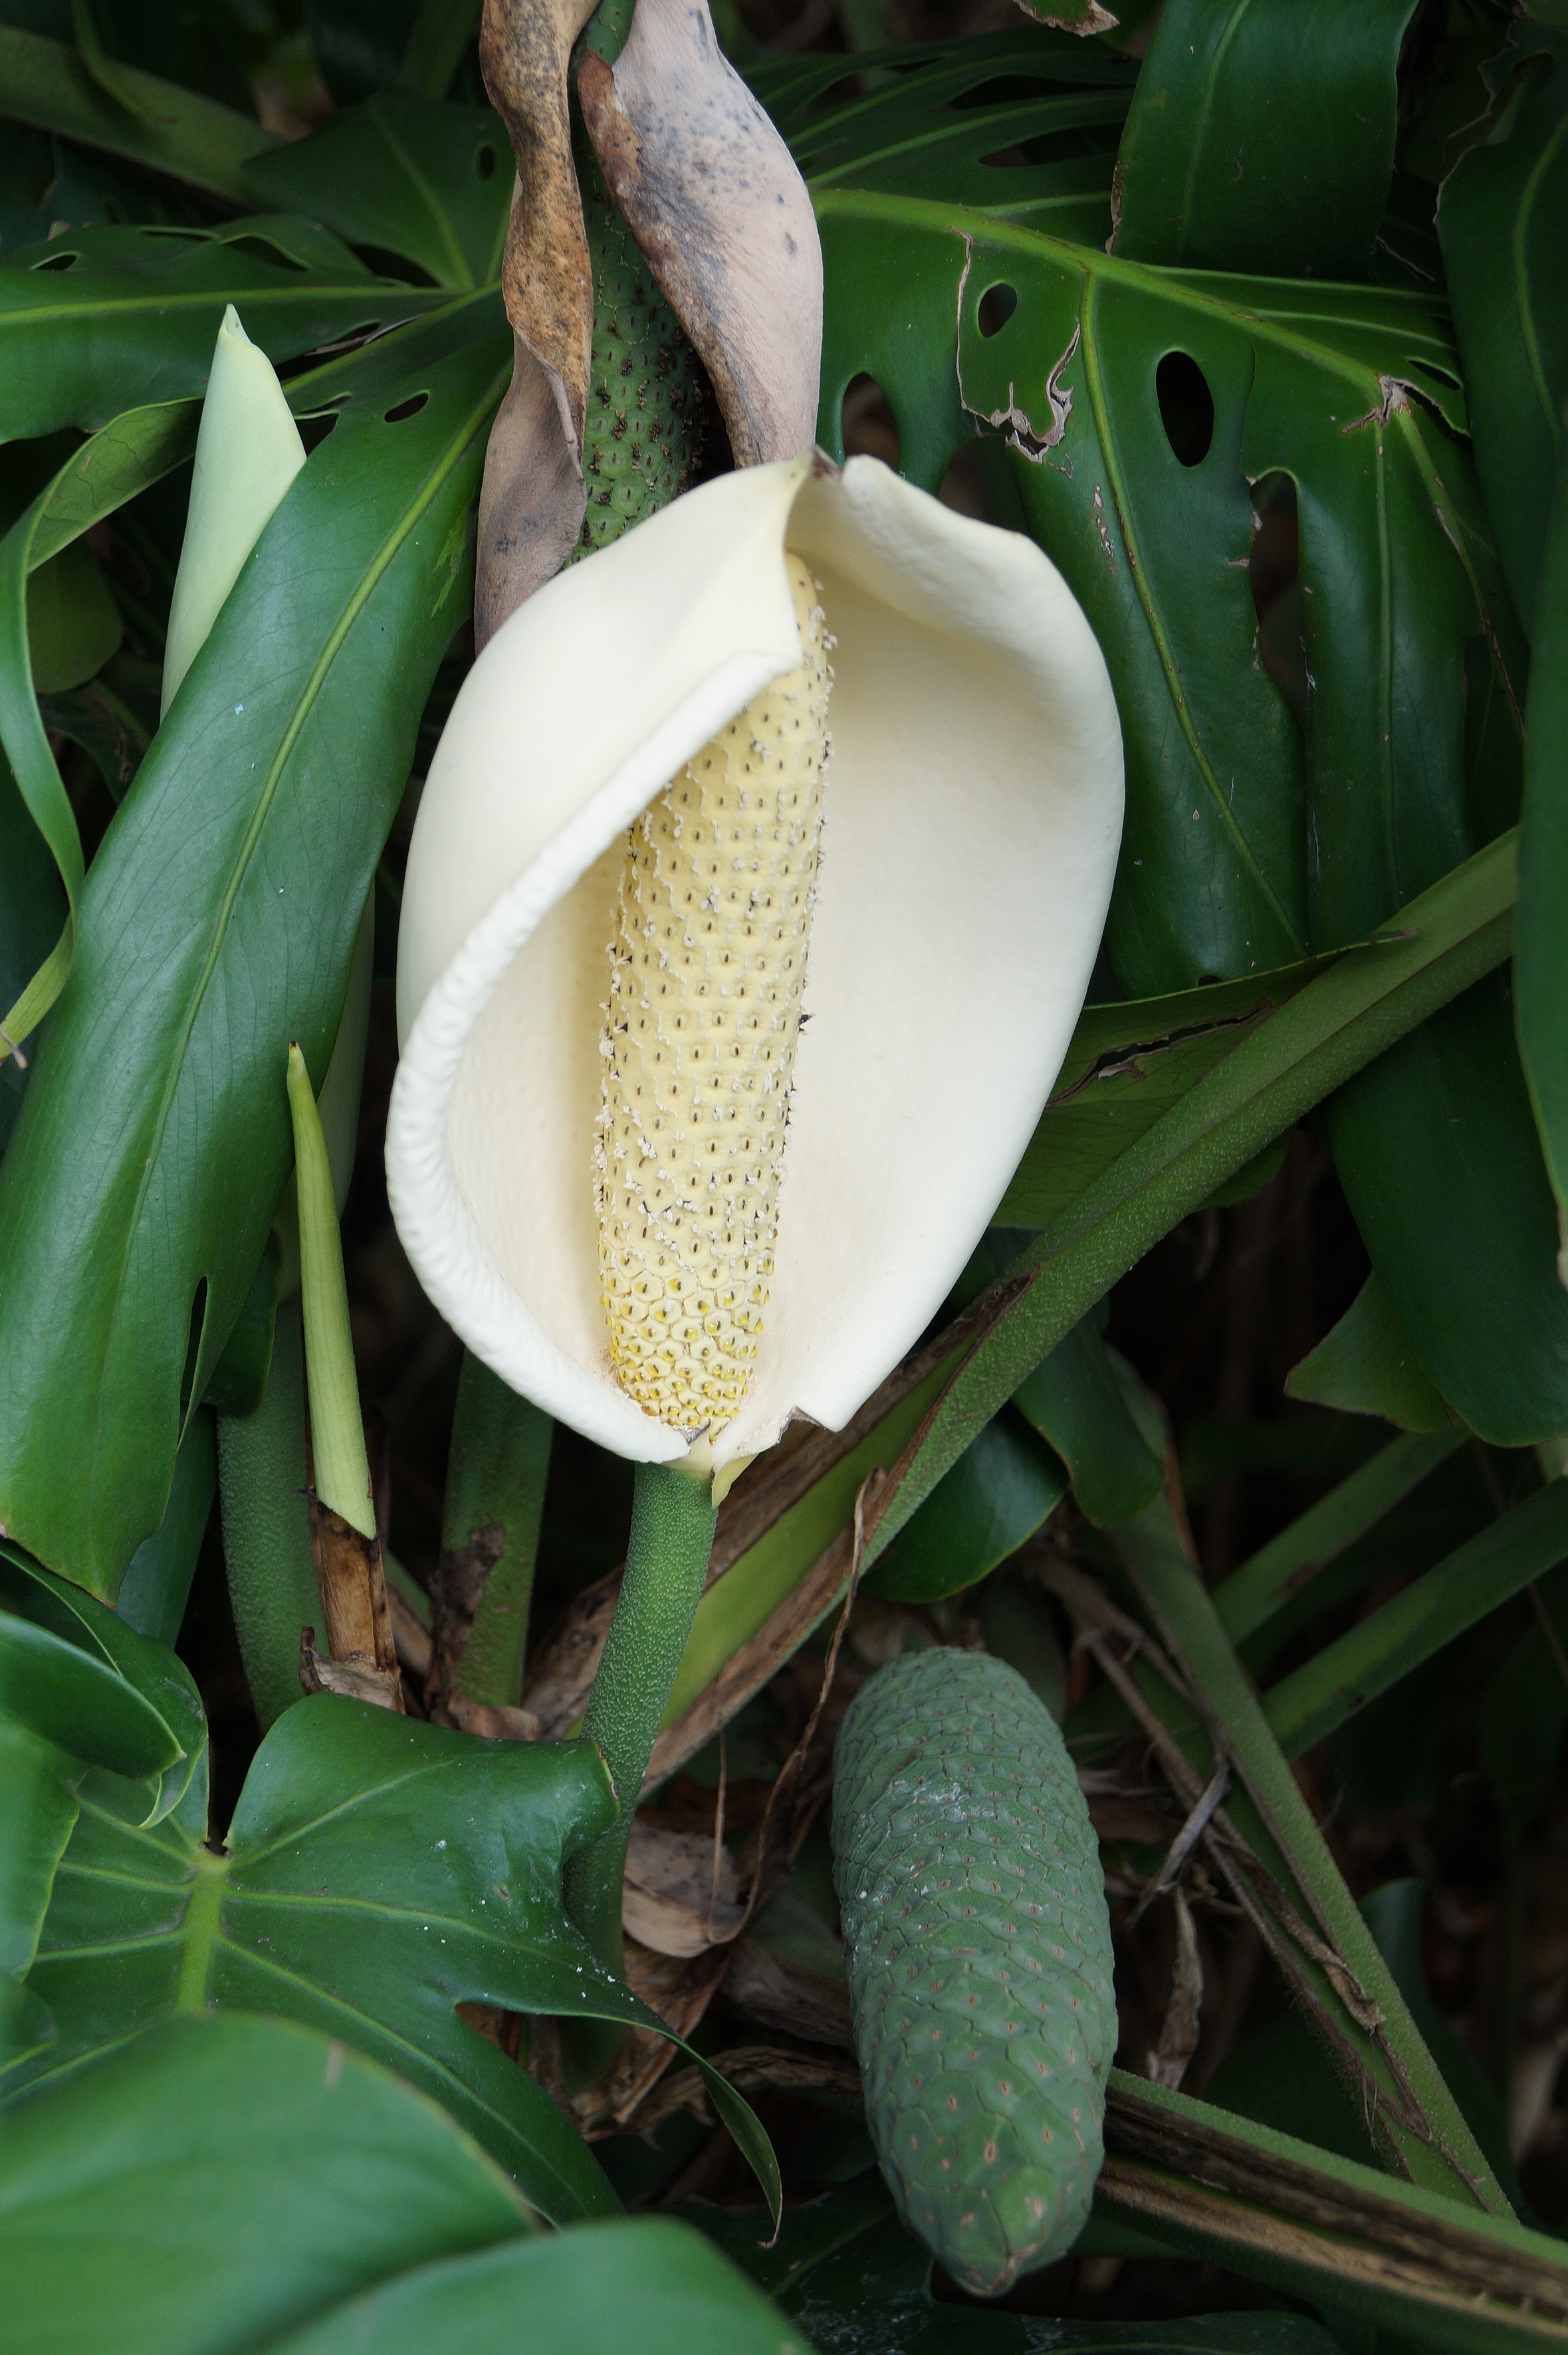
white, flower, plant, leaf, petal, terrestrial plant, flowering plant, tree, plant stem, alismatales, lily family, vascular plant, arum family, lecythidaceae, anthurium